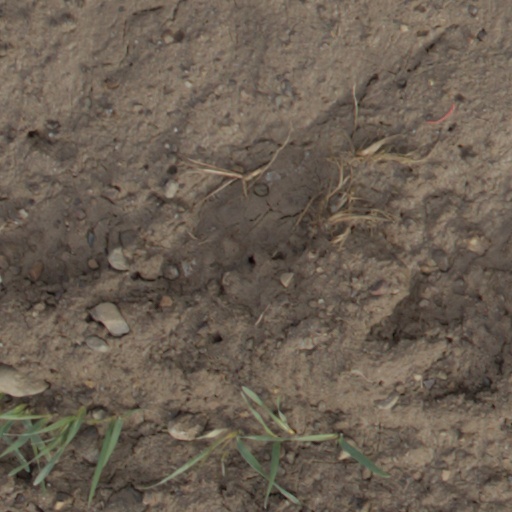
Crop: wheat